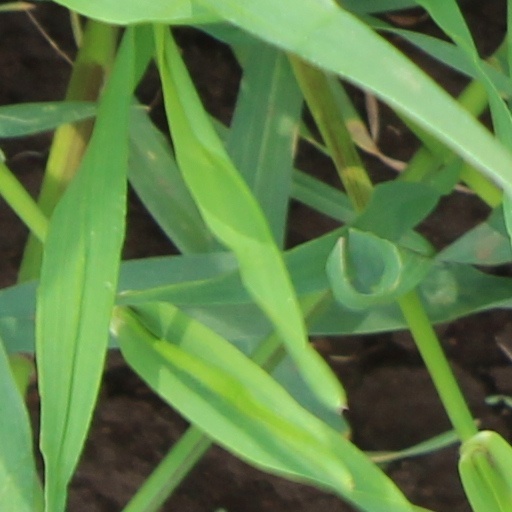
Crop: wheat